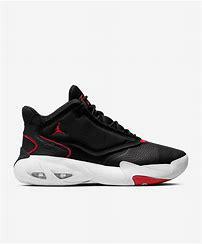
Brand: Jordan
Model: Max Aura 4